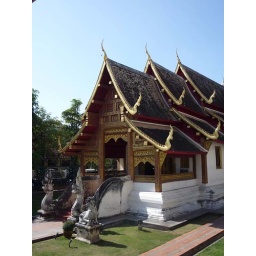
The building was constructed in 1345 and is used to house the most revered Buddha image in Chiang Mai.